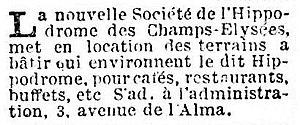
Annonce concernant l'Hippodrome des Champs-Élysées ouvert le 11 septembre 1875 à Paris.
L'Hippodrome est un très vaste et célèbre établissement parisien de spectacles en plein air ouvert de 1845 à 1869. La saison de l'Hippodrome débute en mai et s'achève en novembre. Il n'est pas ouvert toute l'année. Ainsi, par exemple, en 1852 son ouverture a lieu le mardi 4 mai, et la dernière représentation de la saison le dimanche 14 novembre.